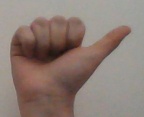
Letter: dhad